Salta Province

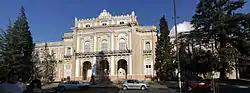
Legislature of Salta

According to the results from the , the province has a population of 1,214,441. It constitutes 3.0% of the total population in Argentina. This represented a 12.5% increase in the population compared to which had 1,079,051 inhabitants. 6.5% of the population or 79,204 persons declared themselves as having Indigenous background, making it one of the provinces that has a high percentage of indigenous people, being ranked 5th behind Chubut, Neuquén, Jujuy and Río Negro. The most populous indigenous groups in the province are the Wichí, which make up 24.9% of the total indigenous population followed by the Kolla (21.6%), and the Guaraní (13.7%). As well, only 4,189 persons declared themselves to be Afro-Argentine.